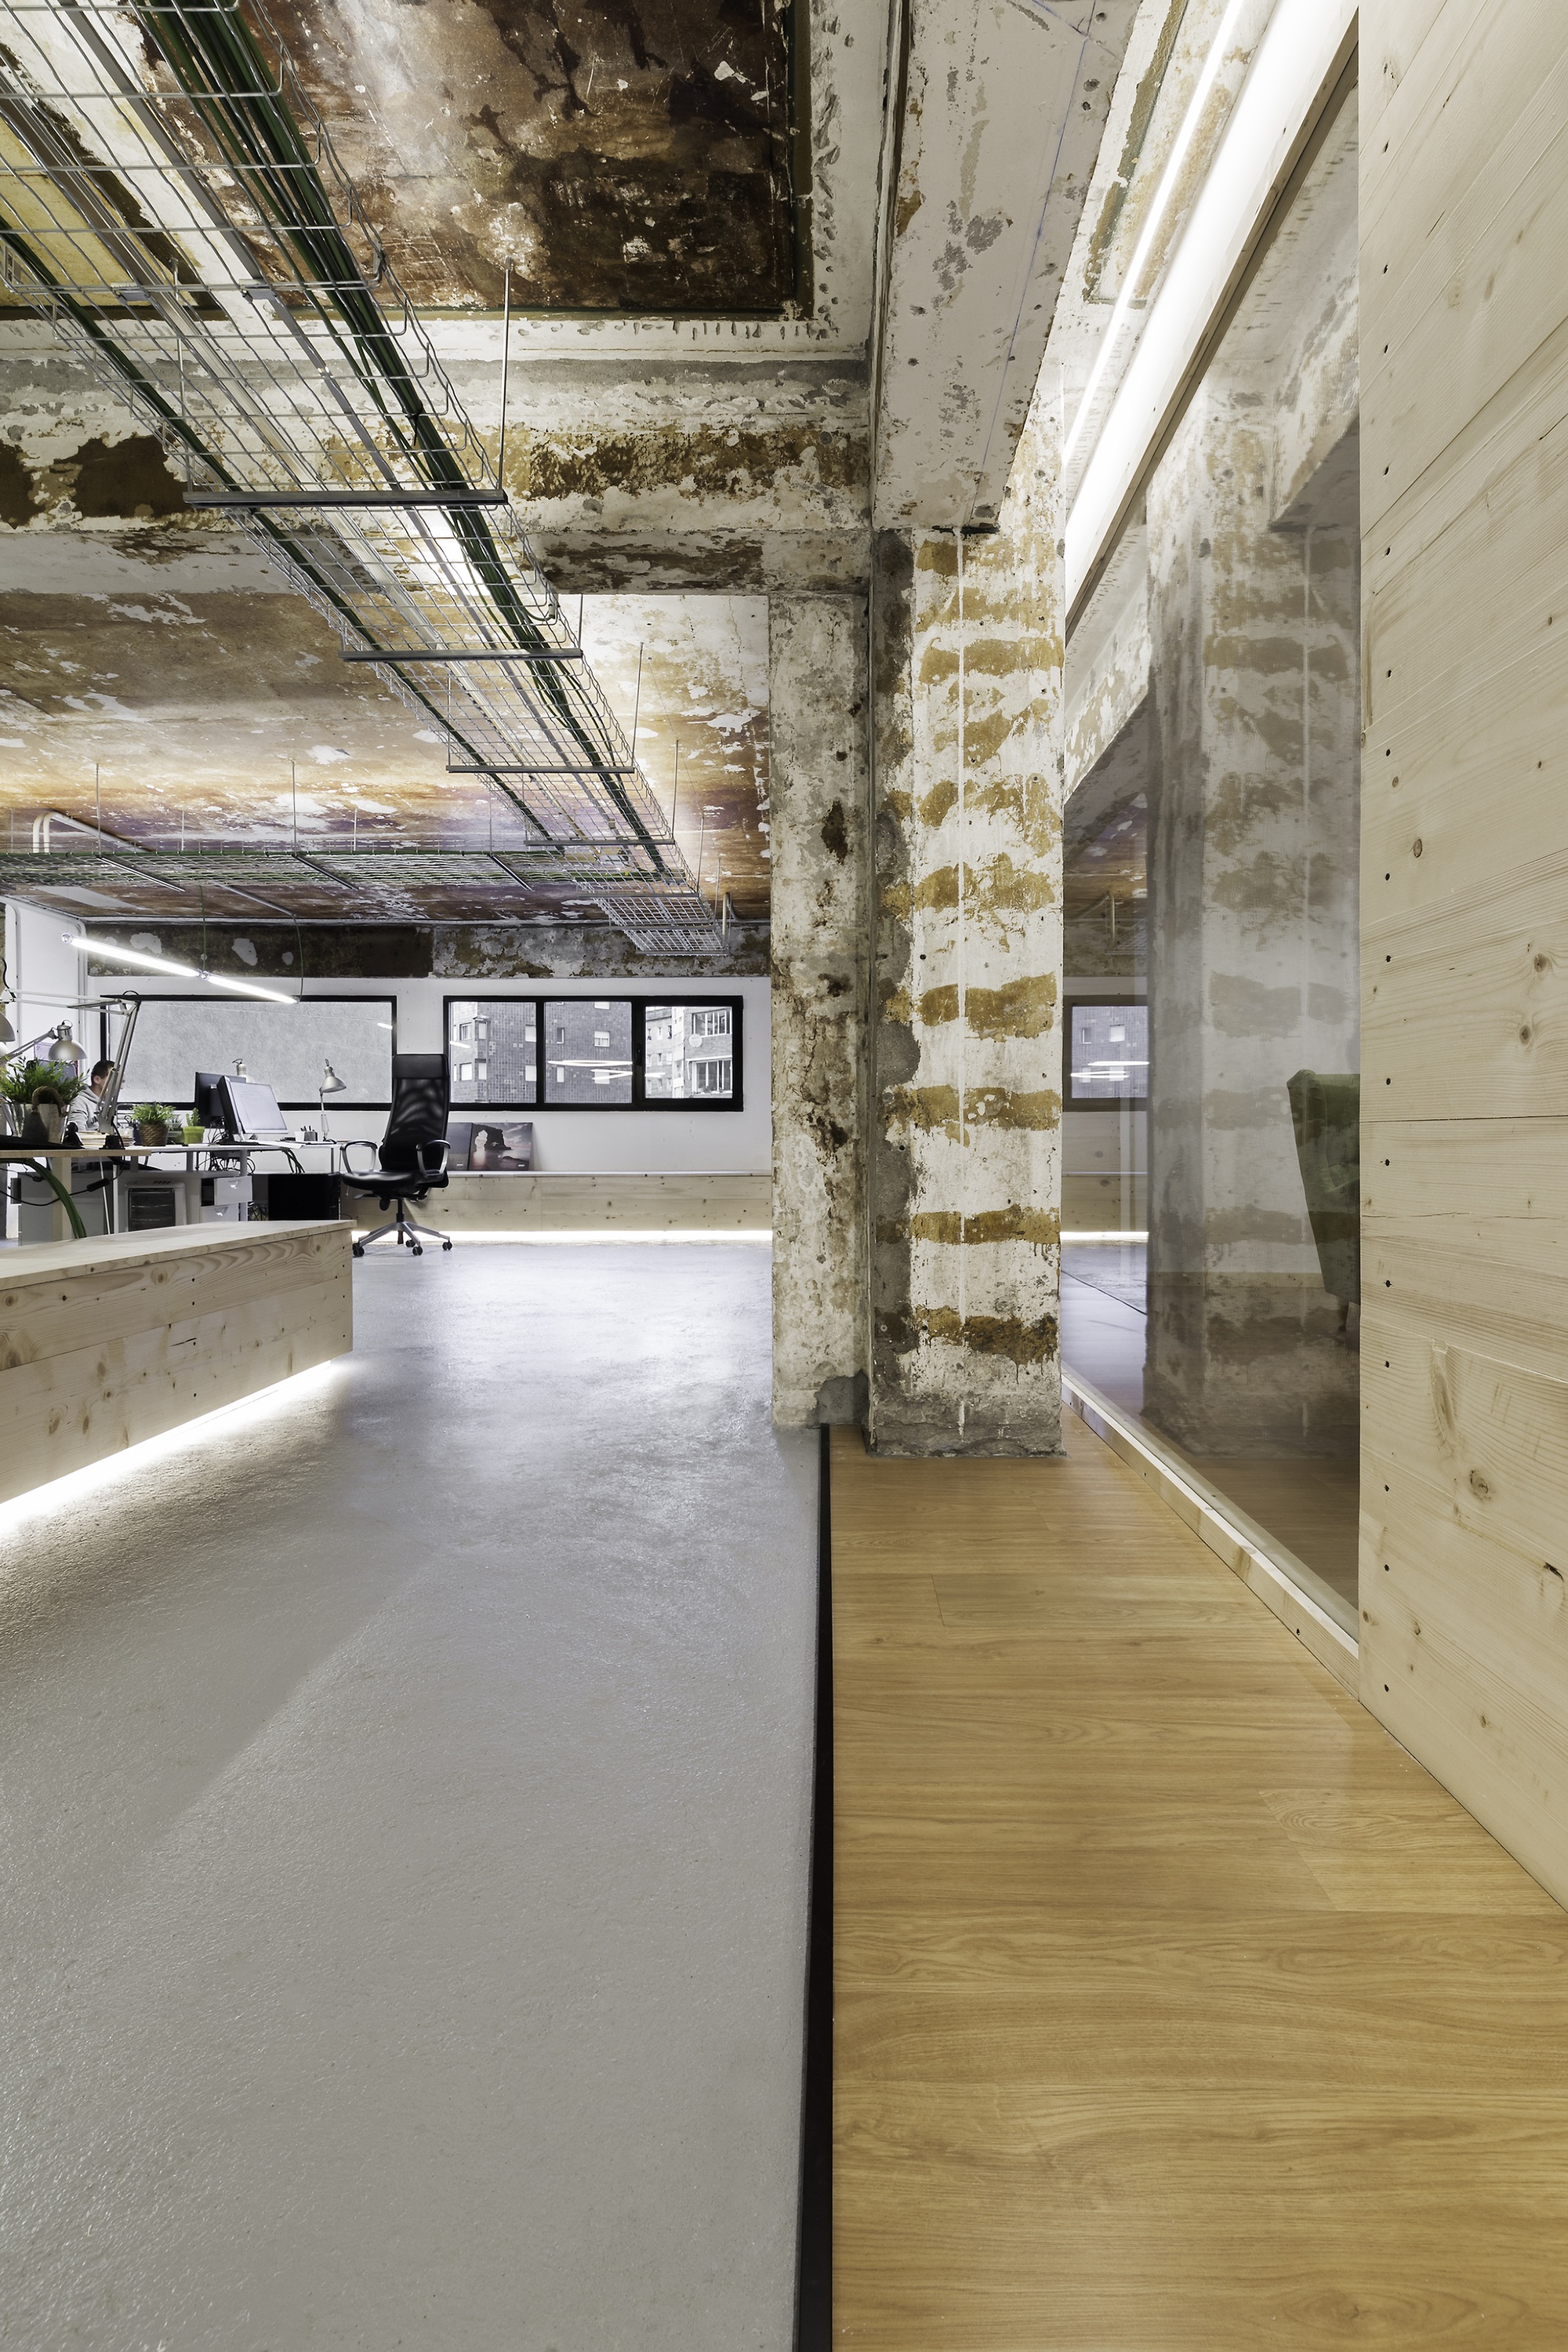
architecture, wood, photography, house, floor, building, hall, office, indoor, professional, interior design, tourist attraction, estate, flooring